Táchira

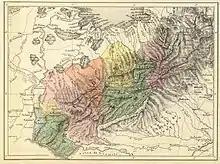
Táchira as part of the province of Mérida in 1840

Táchira State is located in the Andes. Its highest point is La Montaña el Pulpito, which about 3995 meters above the sea level. Táchira's population is mainly located in San Cristóbal, the most important and prosperous city of this state. Tariba, Rubio, Colon, and La Grita are also other important urban centers in this state.